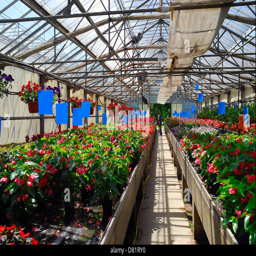
a greenhouse where they grow flowers